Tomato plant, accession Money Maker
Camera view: tilt-top (135 deg); turntable rotation: 90 degrees
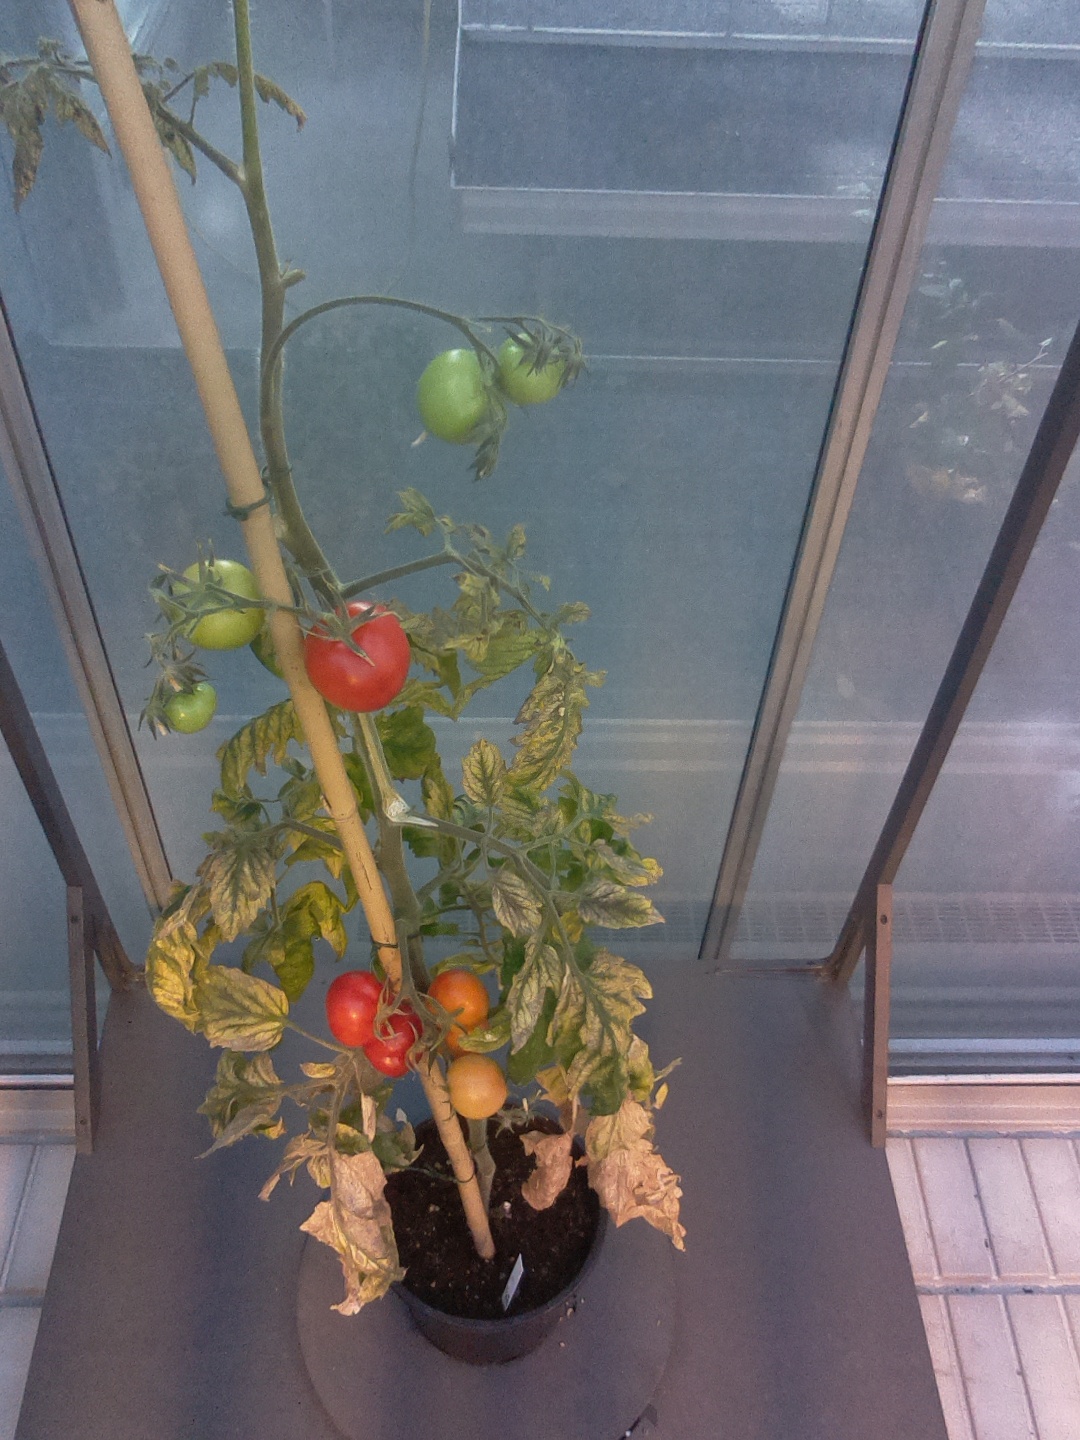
BBCH growth stage 85: 50%-60% of fruits show typical fully ripe color